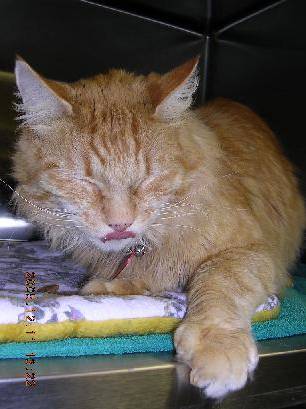
Label: cat